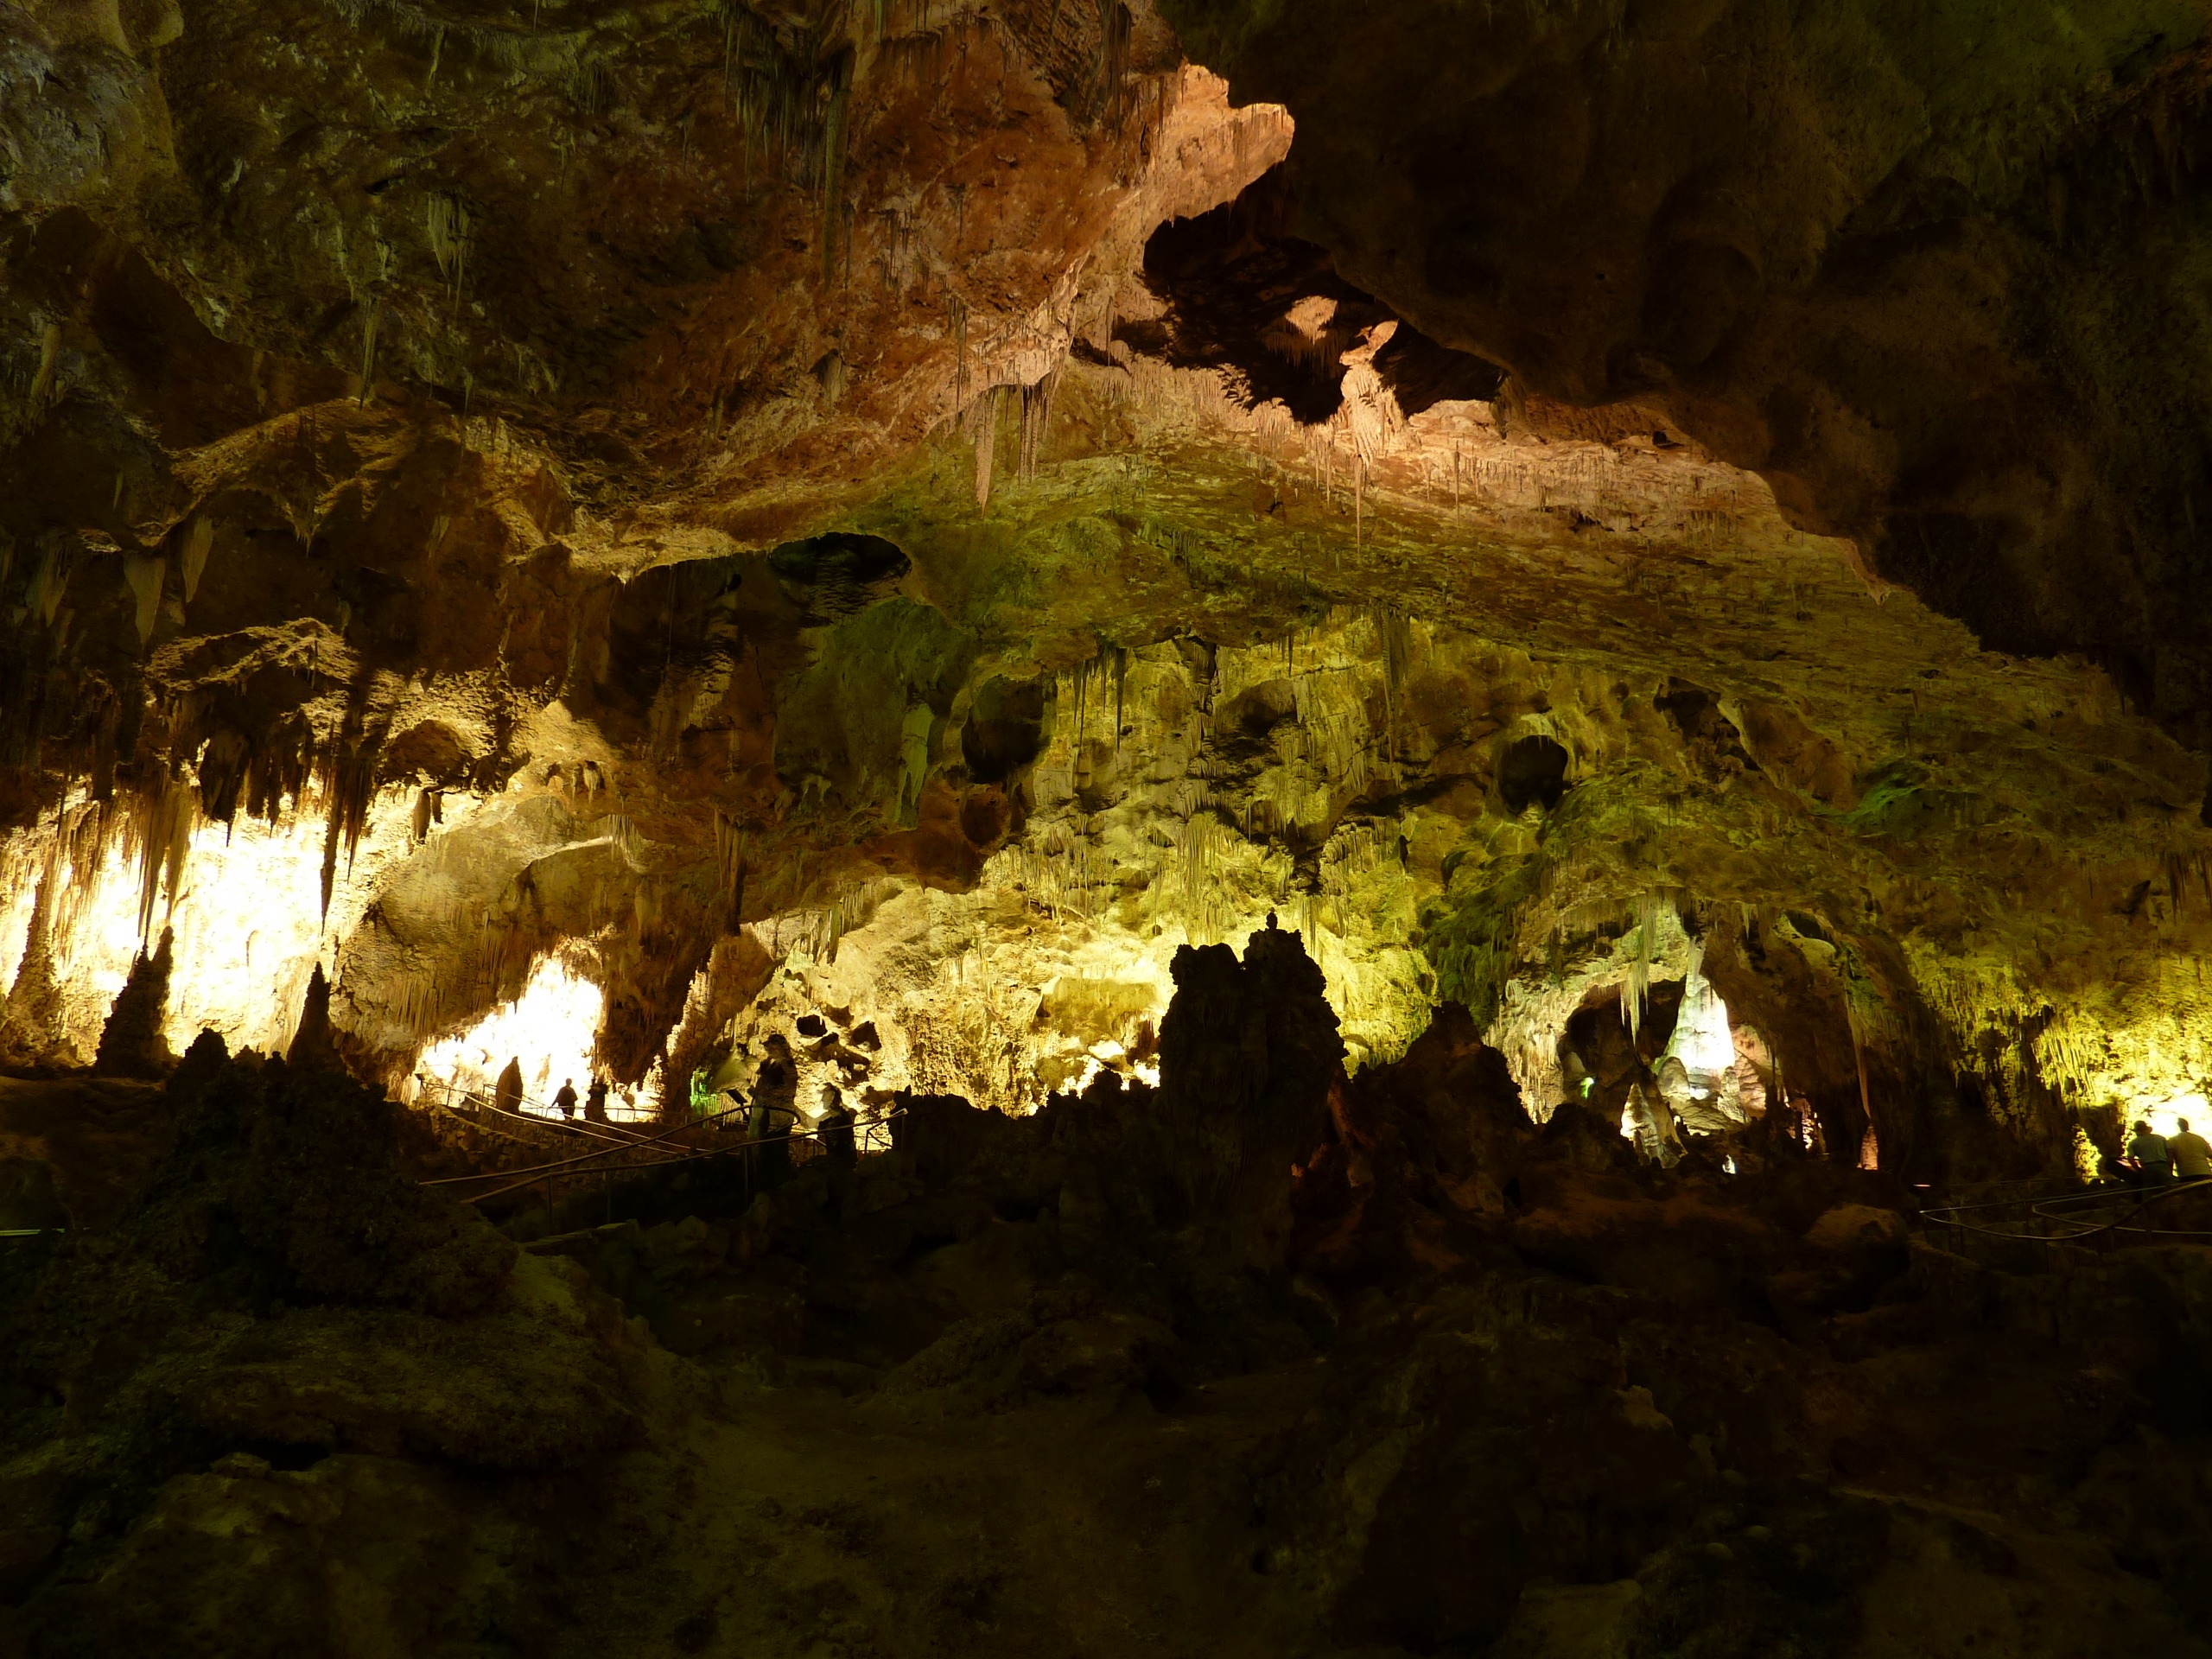
formation, cave, caving, carlsbad, landform, stalactite cave, stalactites, stalagmites, geographical feature, pit cave, carlsbad caverns